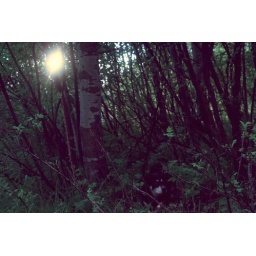
he likes to hide in these trees and watch birds